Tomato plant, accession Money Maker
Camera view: vertical (180 deg); turntable rotation: 120 degrees
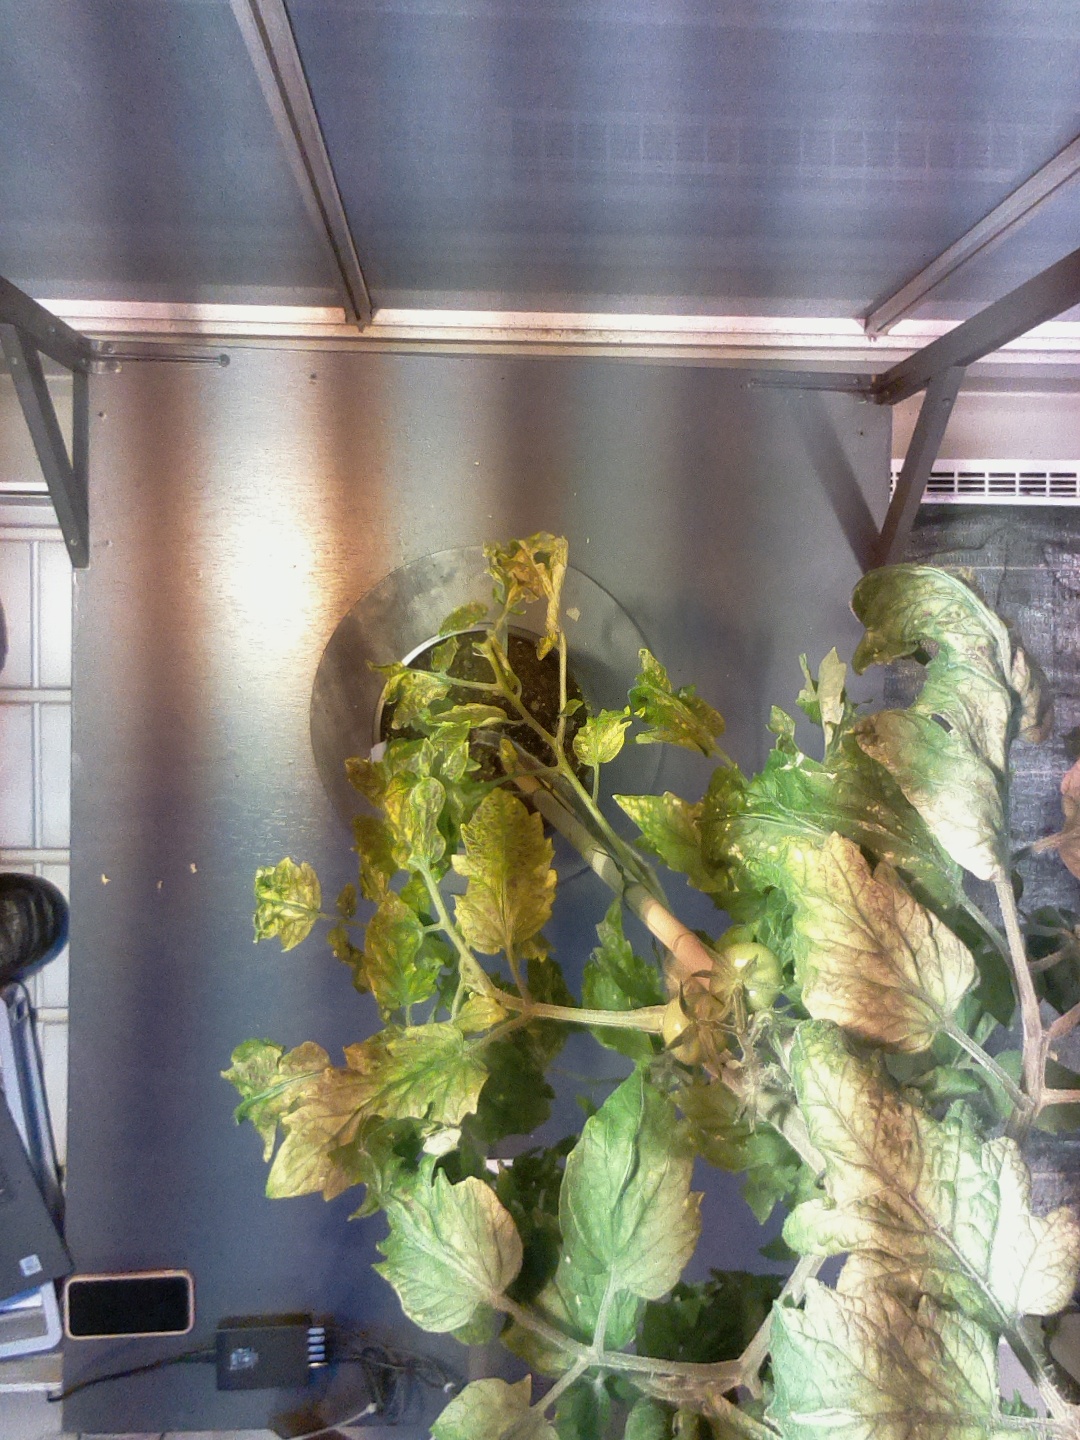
BBCH growth stage 72: 20%-30% of final fruit size